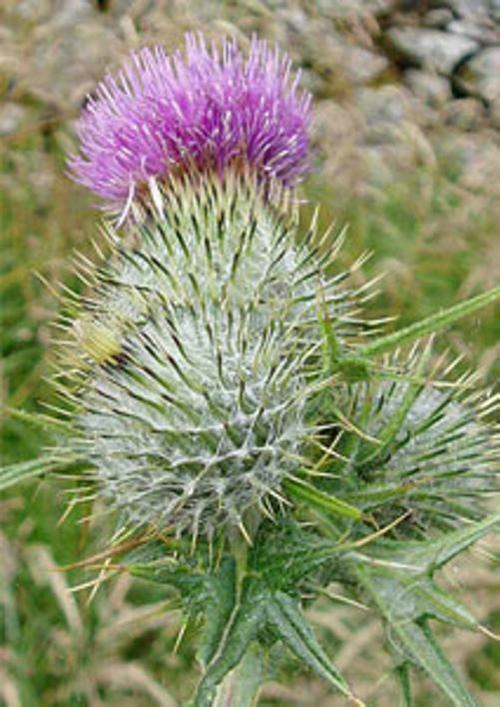
Flower: spear thistle